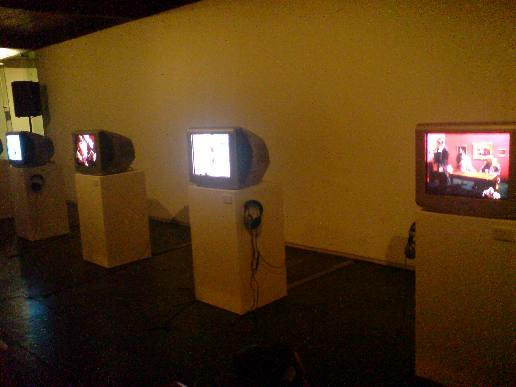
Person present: No